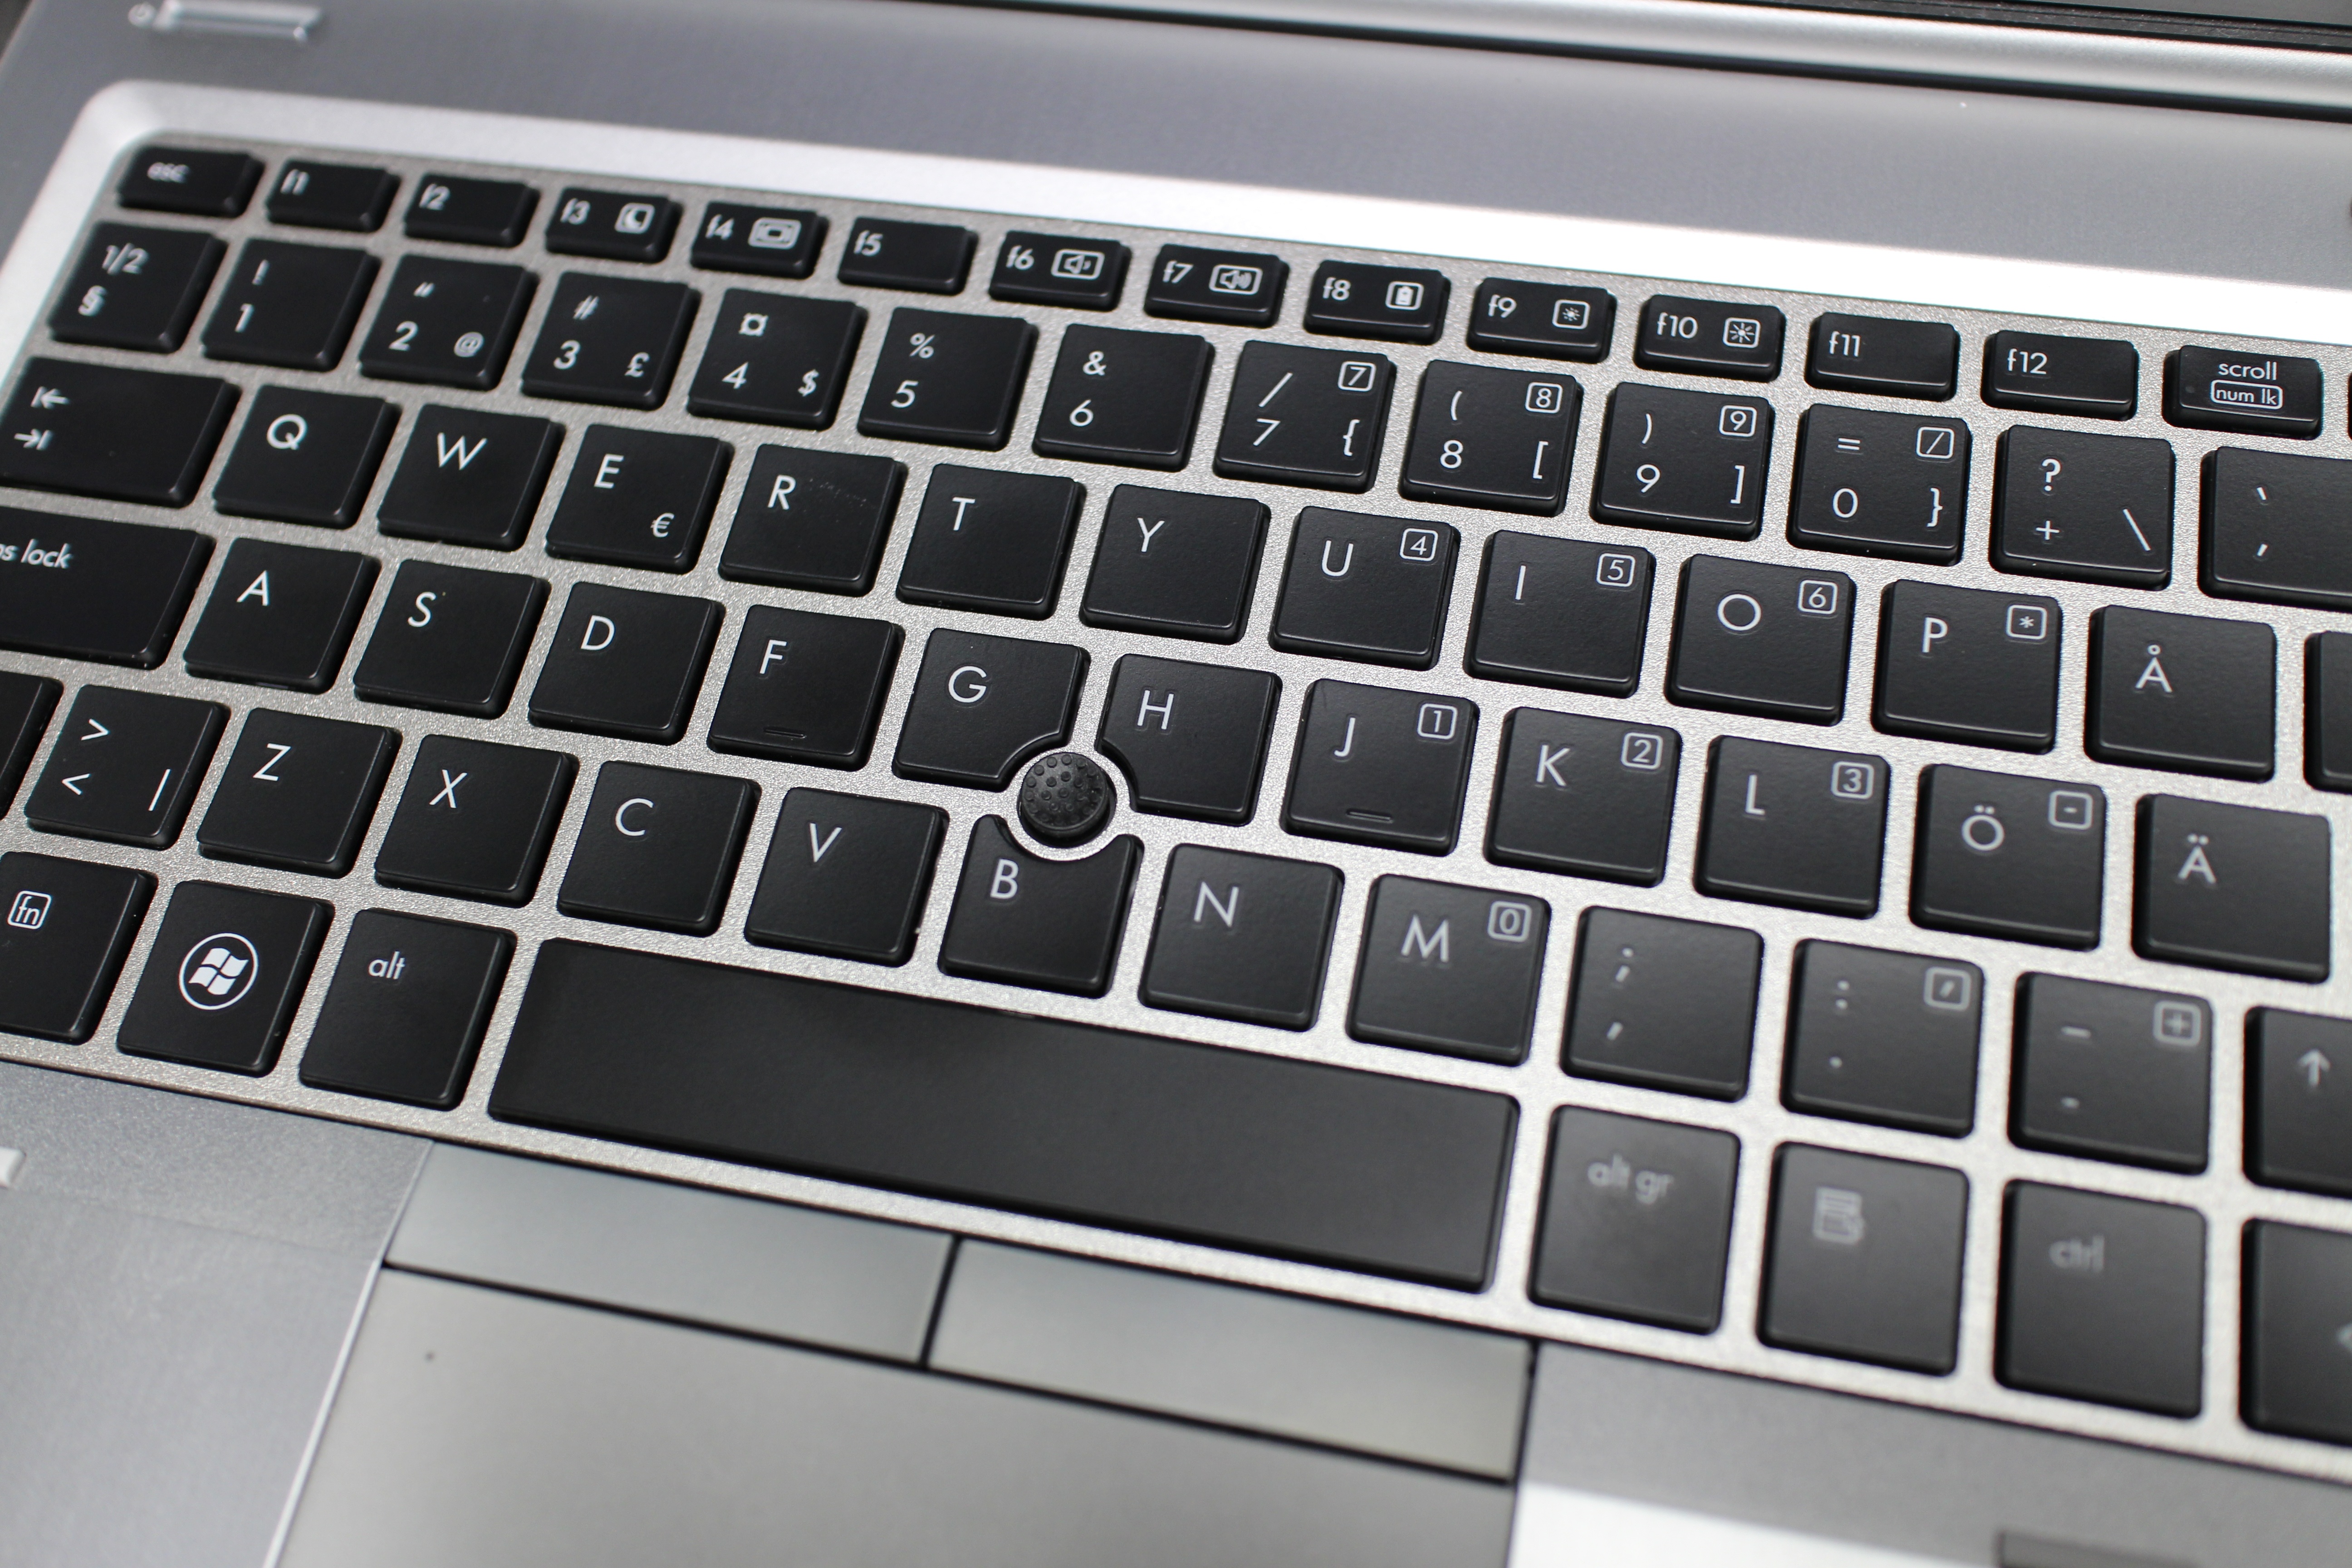
laptop, computer, keyboard, technology, multimedia, portable, computer keyboard, netbook, electronic device, computer hardware, musical keyboard, electronic keyboard, laptop replacement keyboard